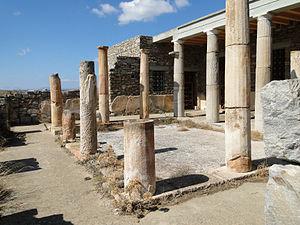
Maison des Masques à Délos en Grèce
Les maisons de l'île de Délos donnent une image précise de l'habitation privée hellénistique. Les maisons forment la grande majorité des édifices exhumés à Délos dans un bon état de conservation.